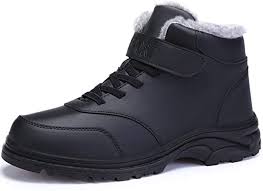
Waste category: shoes